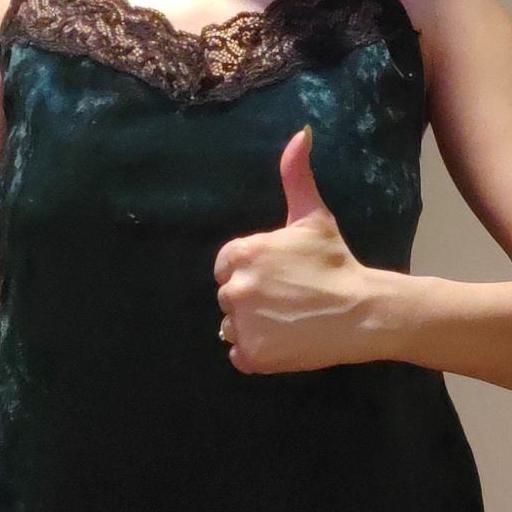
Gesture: like